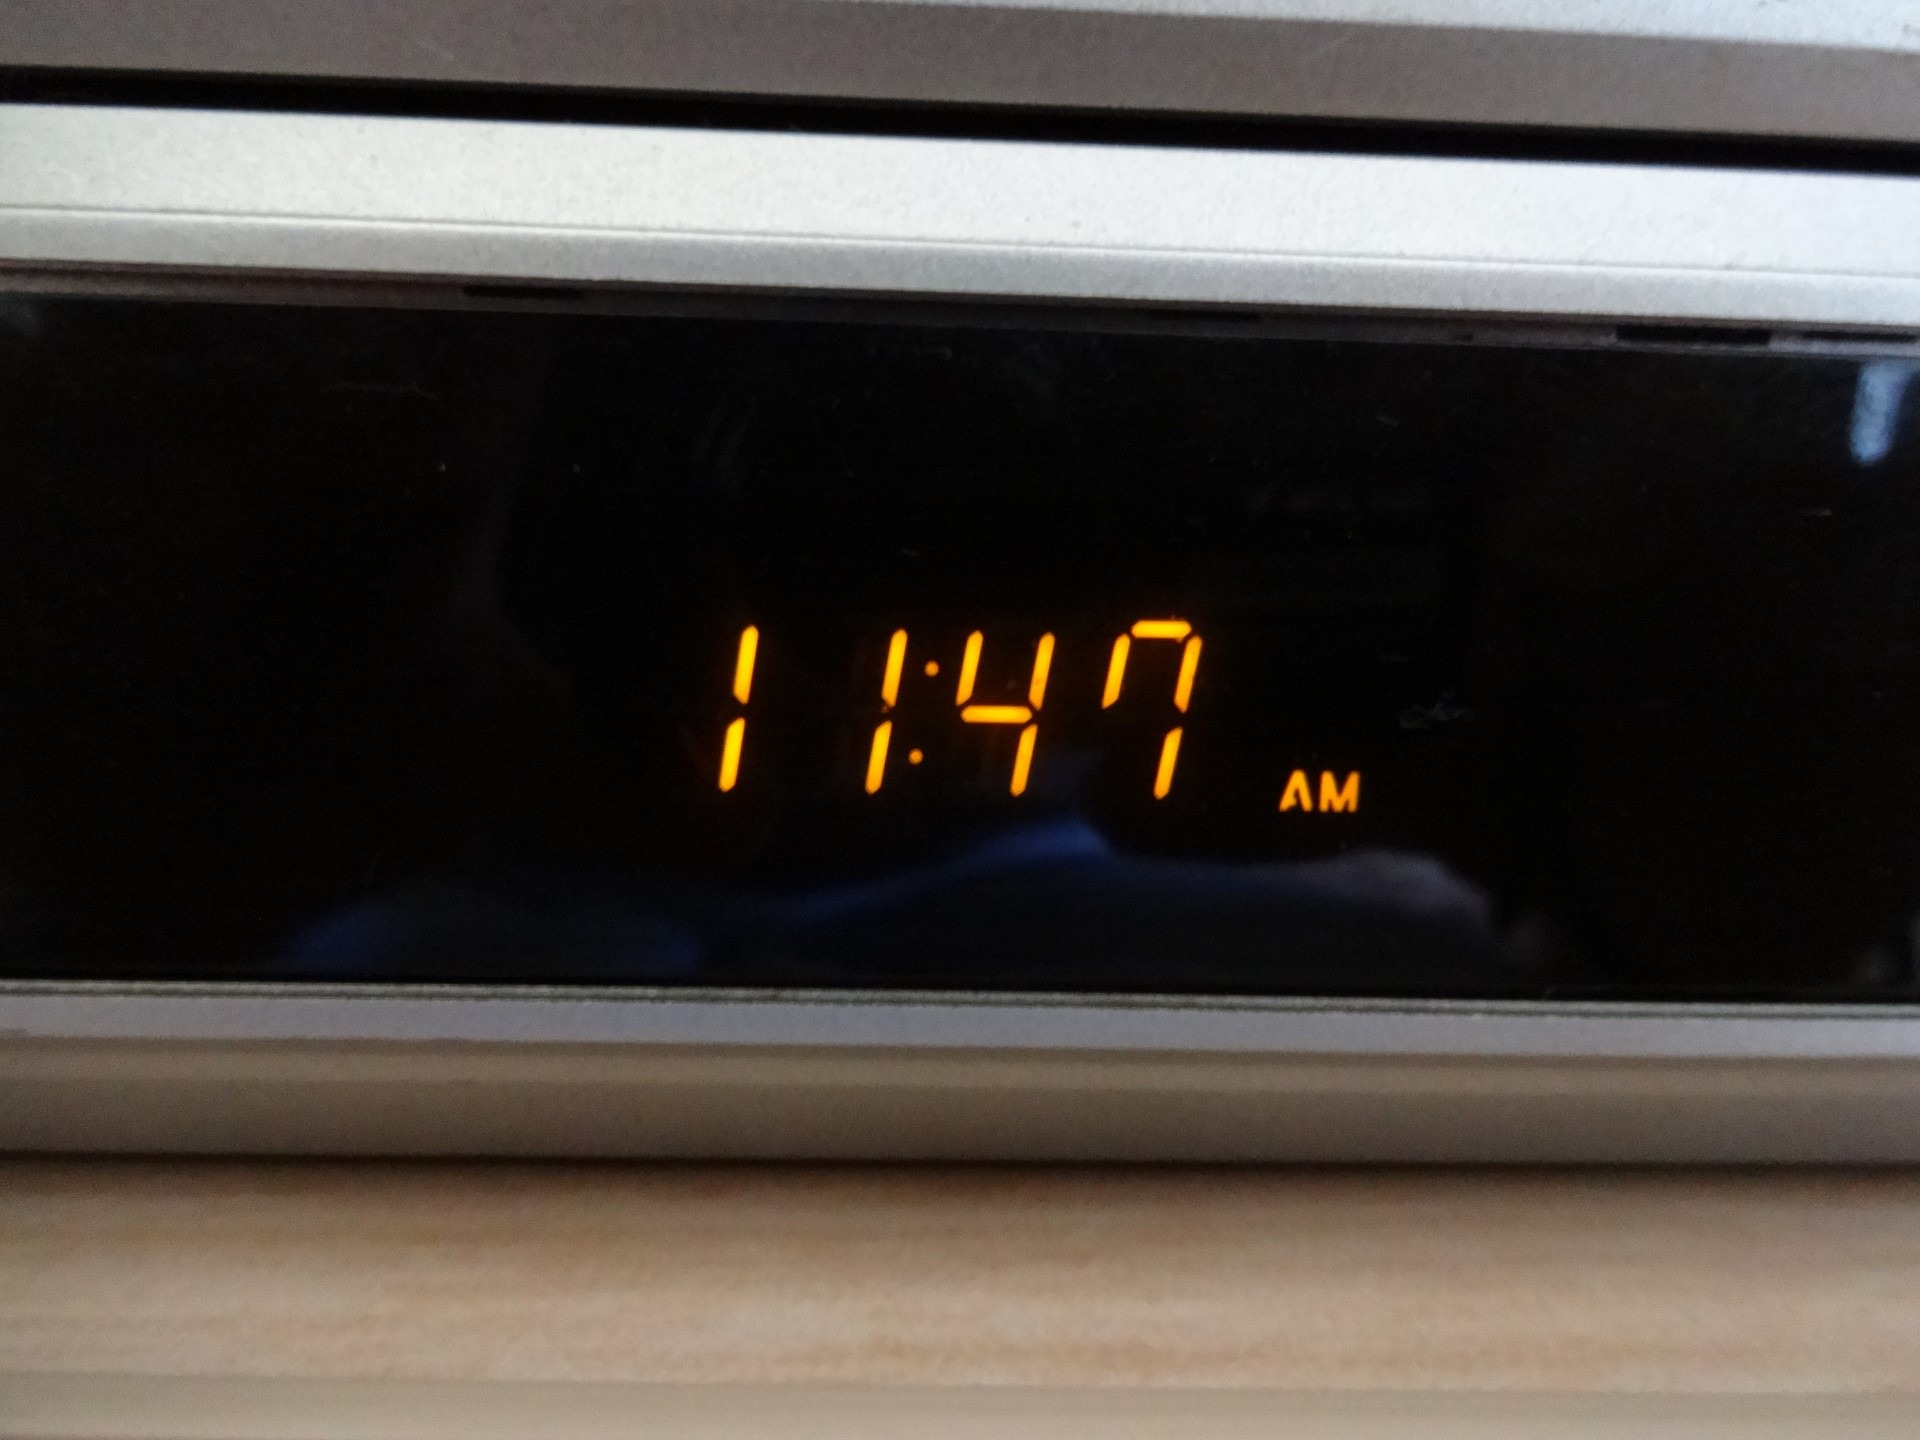
watch, screen, technology, clock, time, hour, alarm, bumper, digital clock, electronics, display, digital, information, kitchen appliance, automotive exterior, display device, vehicle registration plate, flat panel display